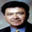
Label: man